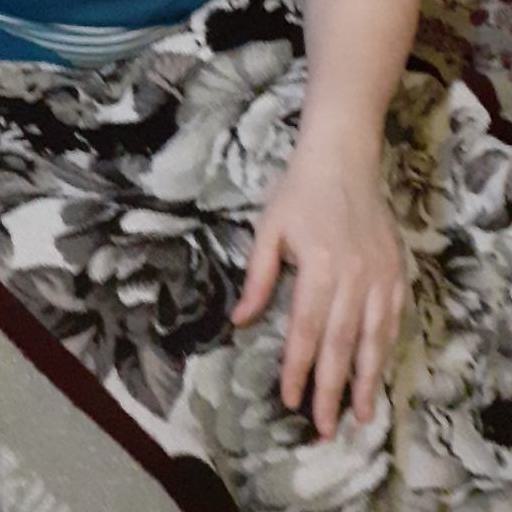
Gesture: no_gesture